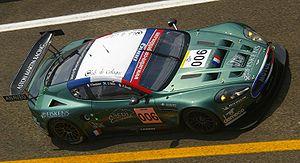
L'Aston Martin DBR9 est une voiture de course conçue par Aston Martin Racing et apparue en 2005. Le nom DBR9 est dérivé de la DBR1 qui remporta les 24 Heures du Mans et le Championnat du monde des voitures de sport en 1959 sous les couleurs de l'écurie David Brown Racing Dept. C'est la version de course de l'Aston Martin DB9.